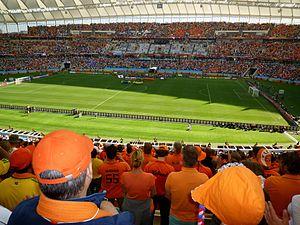
La Coupe du monde de football 2010 est la dix-neuvième édition de la Coupe du monde de football. Elle s’est déroulée du 11 juin au 11 juillet 2010 en Afrique du Sud et est remportée par l’Espagne.